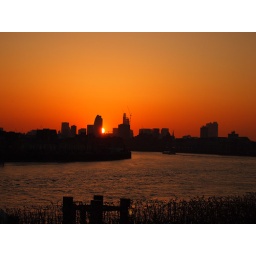
Volcanic ash turns the sky red at sunset over London